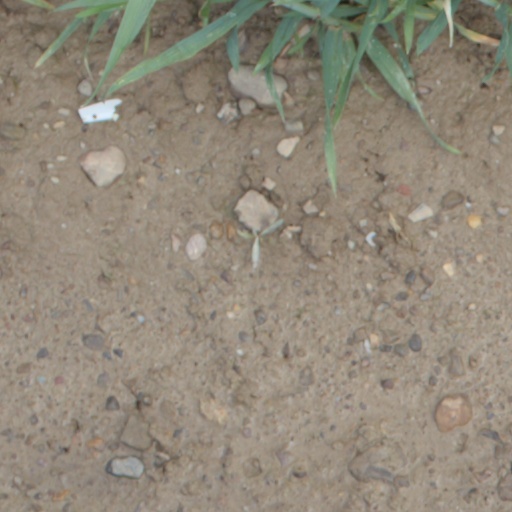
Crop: wheat